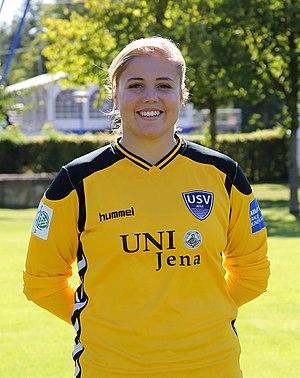
Justien Odeurs, née le 30 mai 1997, est une footballeuse belge qui évolue au poste de gardienne de but. Elle joue en équipe de Belgique